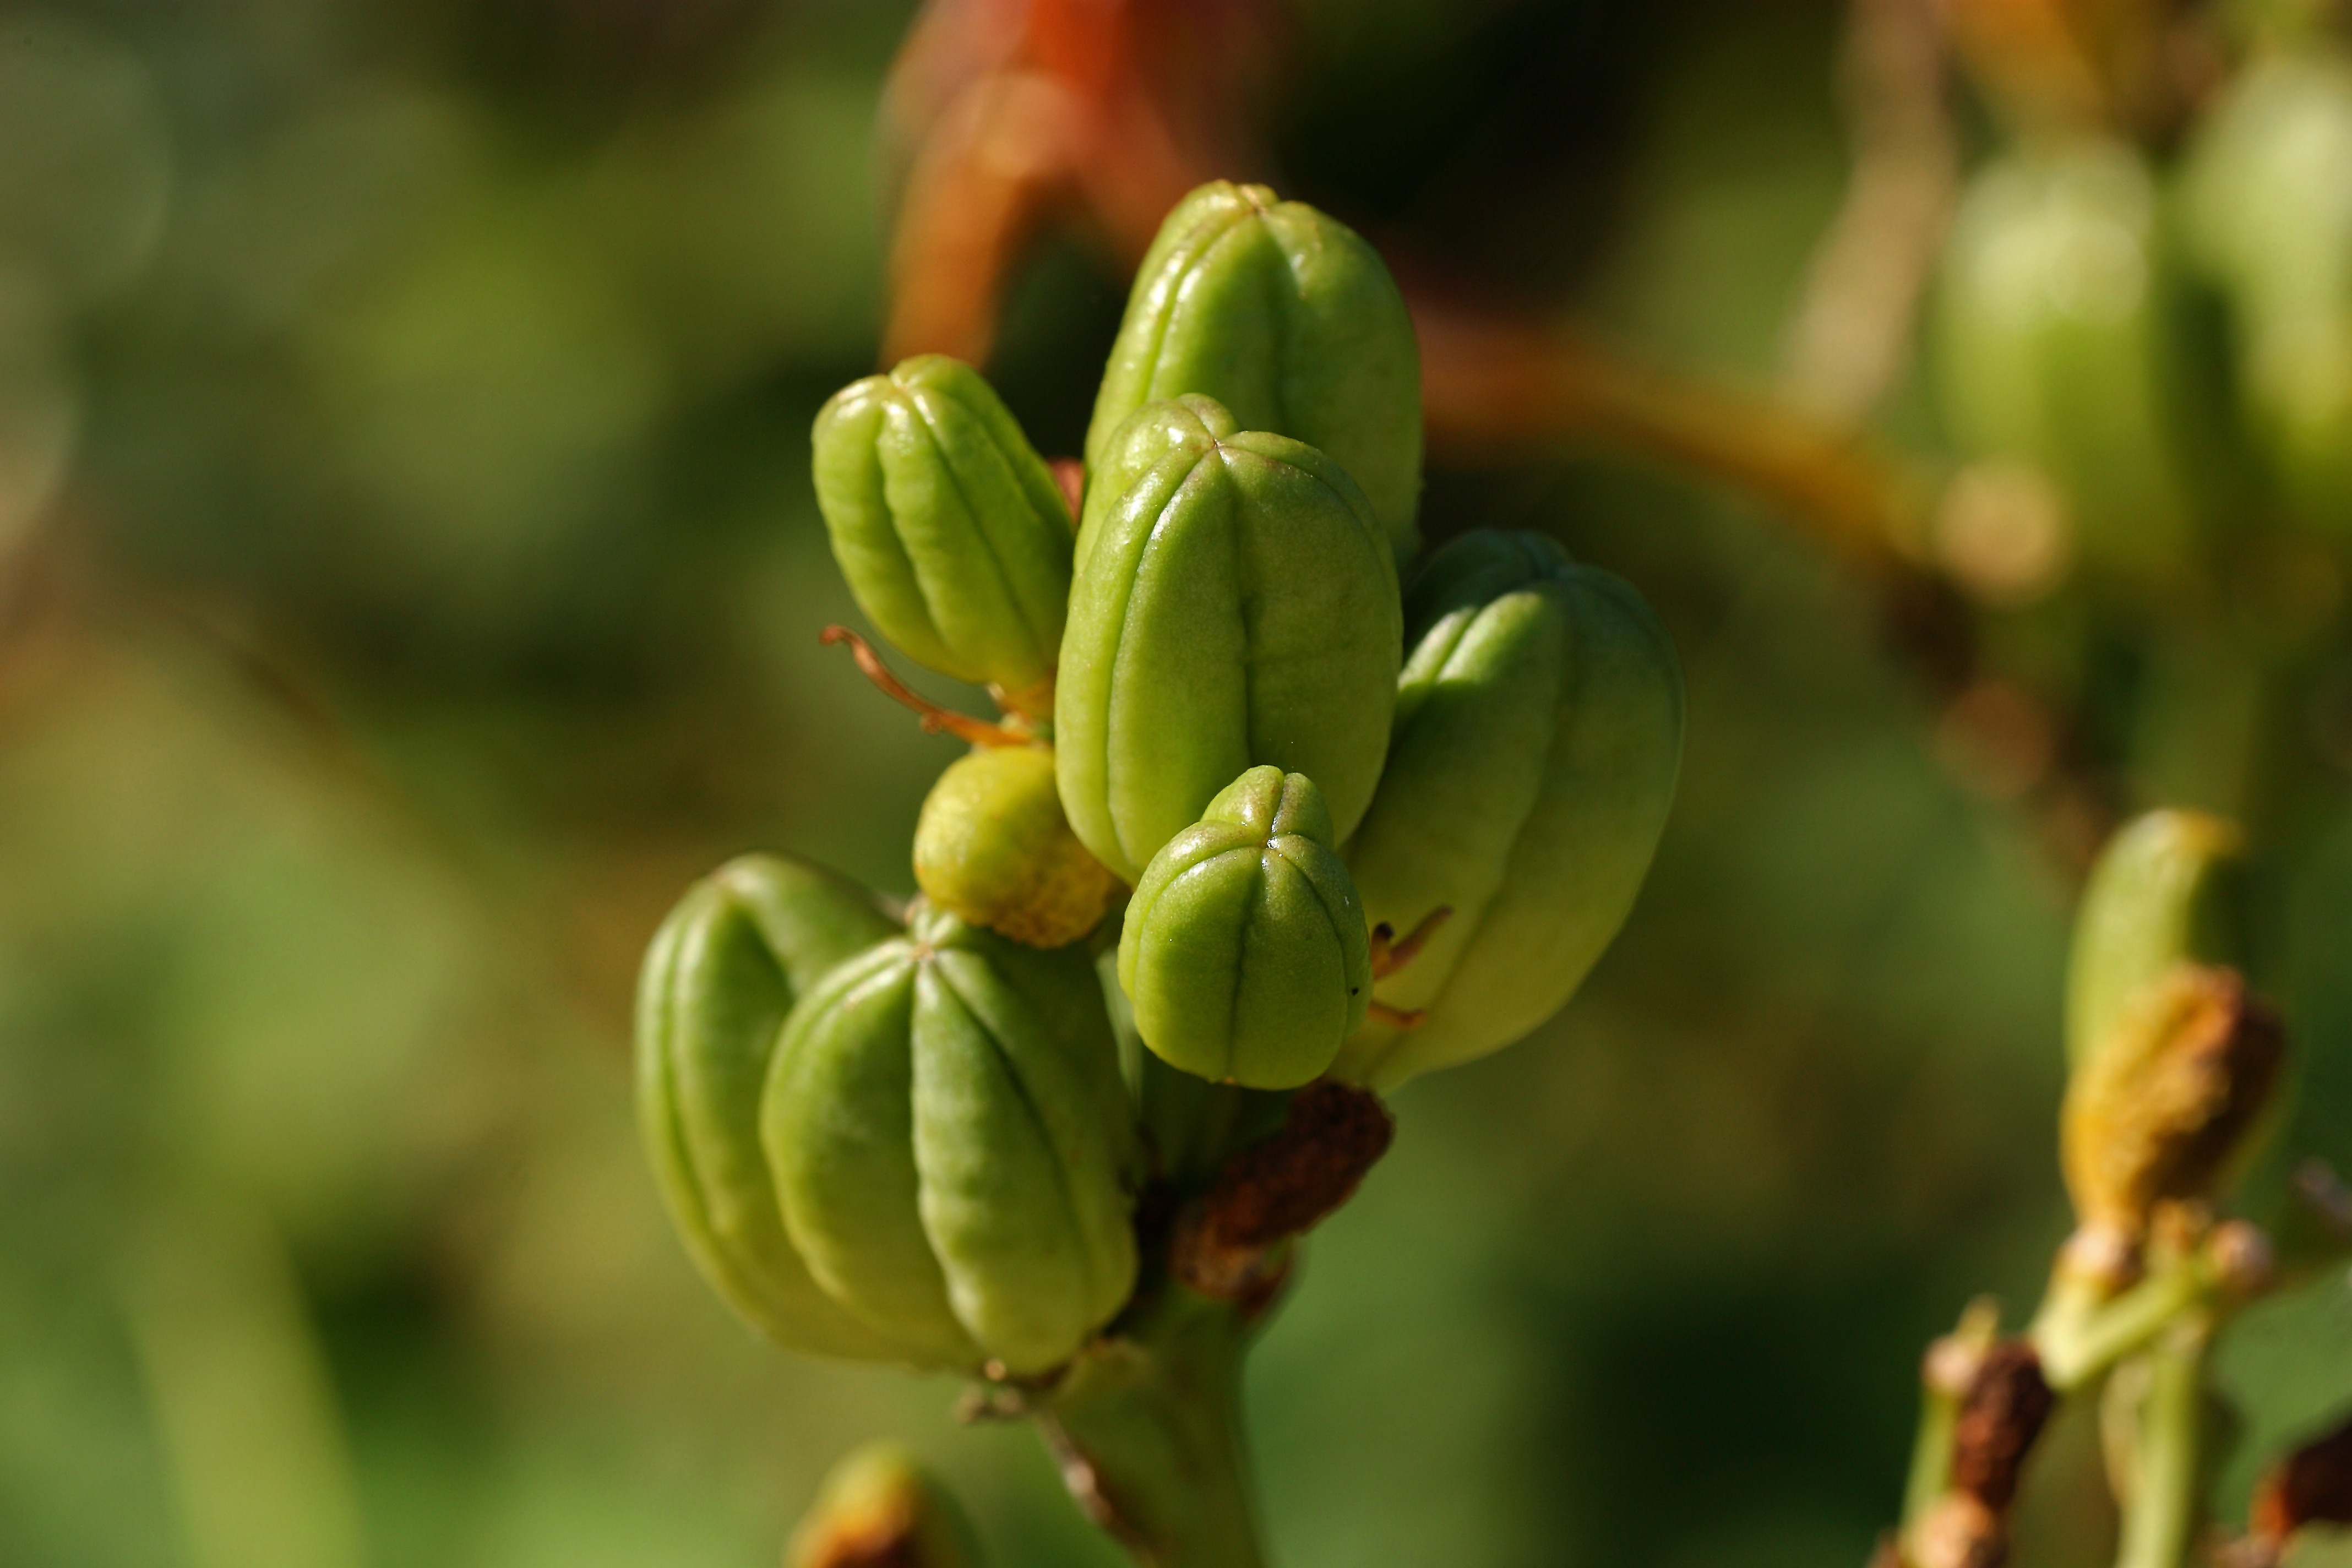
nature, blossom, plant, fruit, flower, bloom, food, spring, green, produce, crop, botany, flora, wildflower, shrub, bud, macro photography, flowering plant, land plant